Milwaukee Rescue Mission

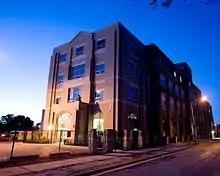
The Milwaukee Rescue Mission has been located at 19th and Wells since 1986.

The Milwaukee Rescue Mission (MRM) provides meals, shelter, education and recovery services to struggling men, women and children. MRM's mission statement says: "Sharing God's love by caring for those who are poor in body, mind and spirit, to see lives transformed through Christ to hope, joy and lasting productivity." Since 1893, MRM has helped hurting people restore their lives and their hope. On any given night there are nearly 800 homeless people in Milwaukee. They seeks to meet those in need where they are by offering practical assistance like food (approximately 366,000 meals in 2020), clothing (nearly 73,000 items), and shelter (over 70,000 nights) to those in need. In addition, MRM offers trans-formative programs that equip struggling men, women, and children to get off the streets and turn their lives around for good. While practical assistance is important, MRM offers both short- and long-term programming that includes education, counseling, help in overcoming substance abuse, job training and much more. The organization addresses the root causes of problems, rather than stopping at simple temporary fixes. As a non-denominational Christian organization, it provides spiritual development and enrichment, all based on the good news of the Gospel; it professes that the Gospel message is the key to lasting change. The Milwaukee Rescue Mission is part of the Citygate Network.